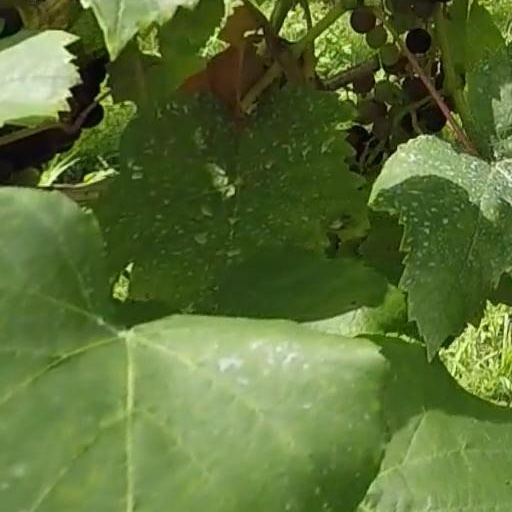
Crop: grape